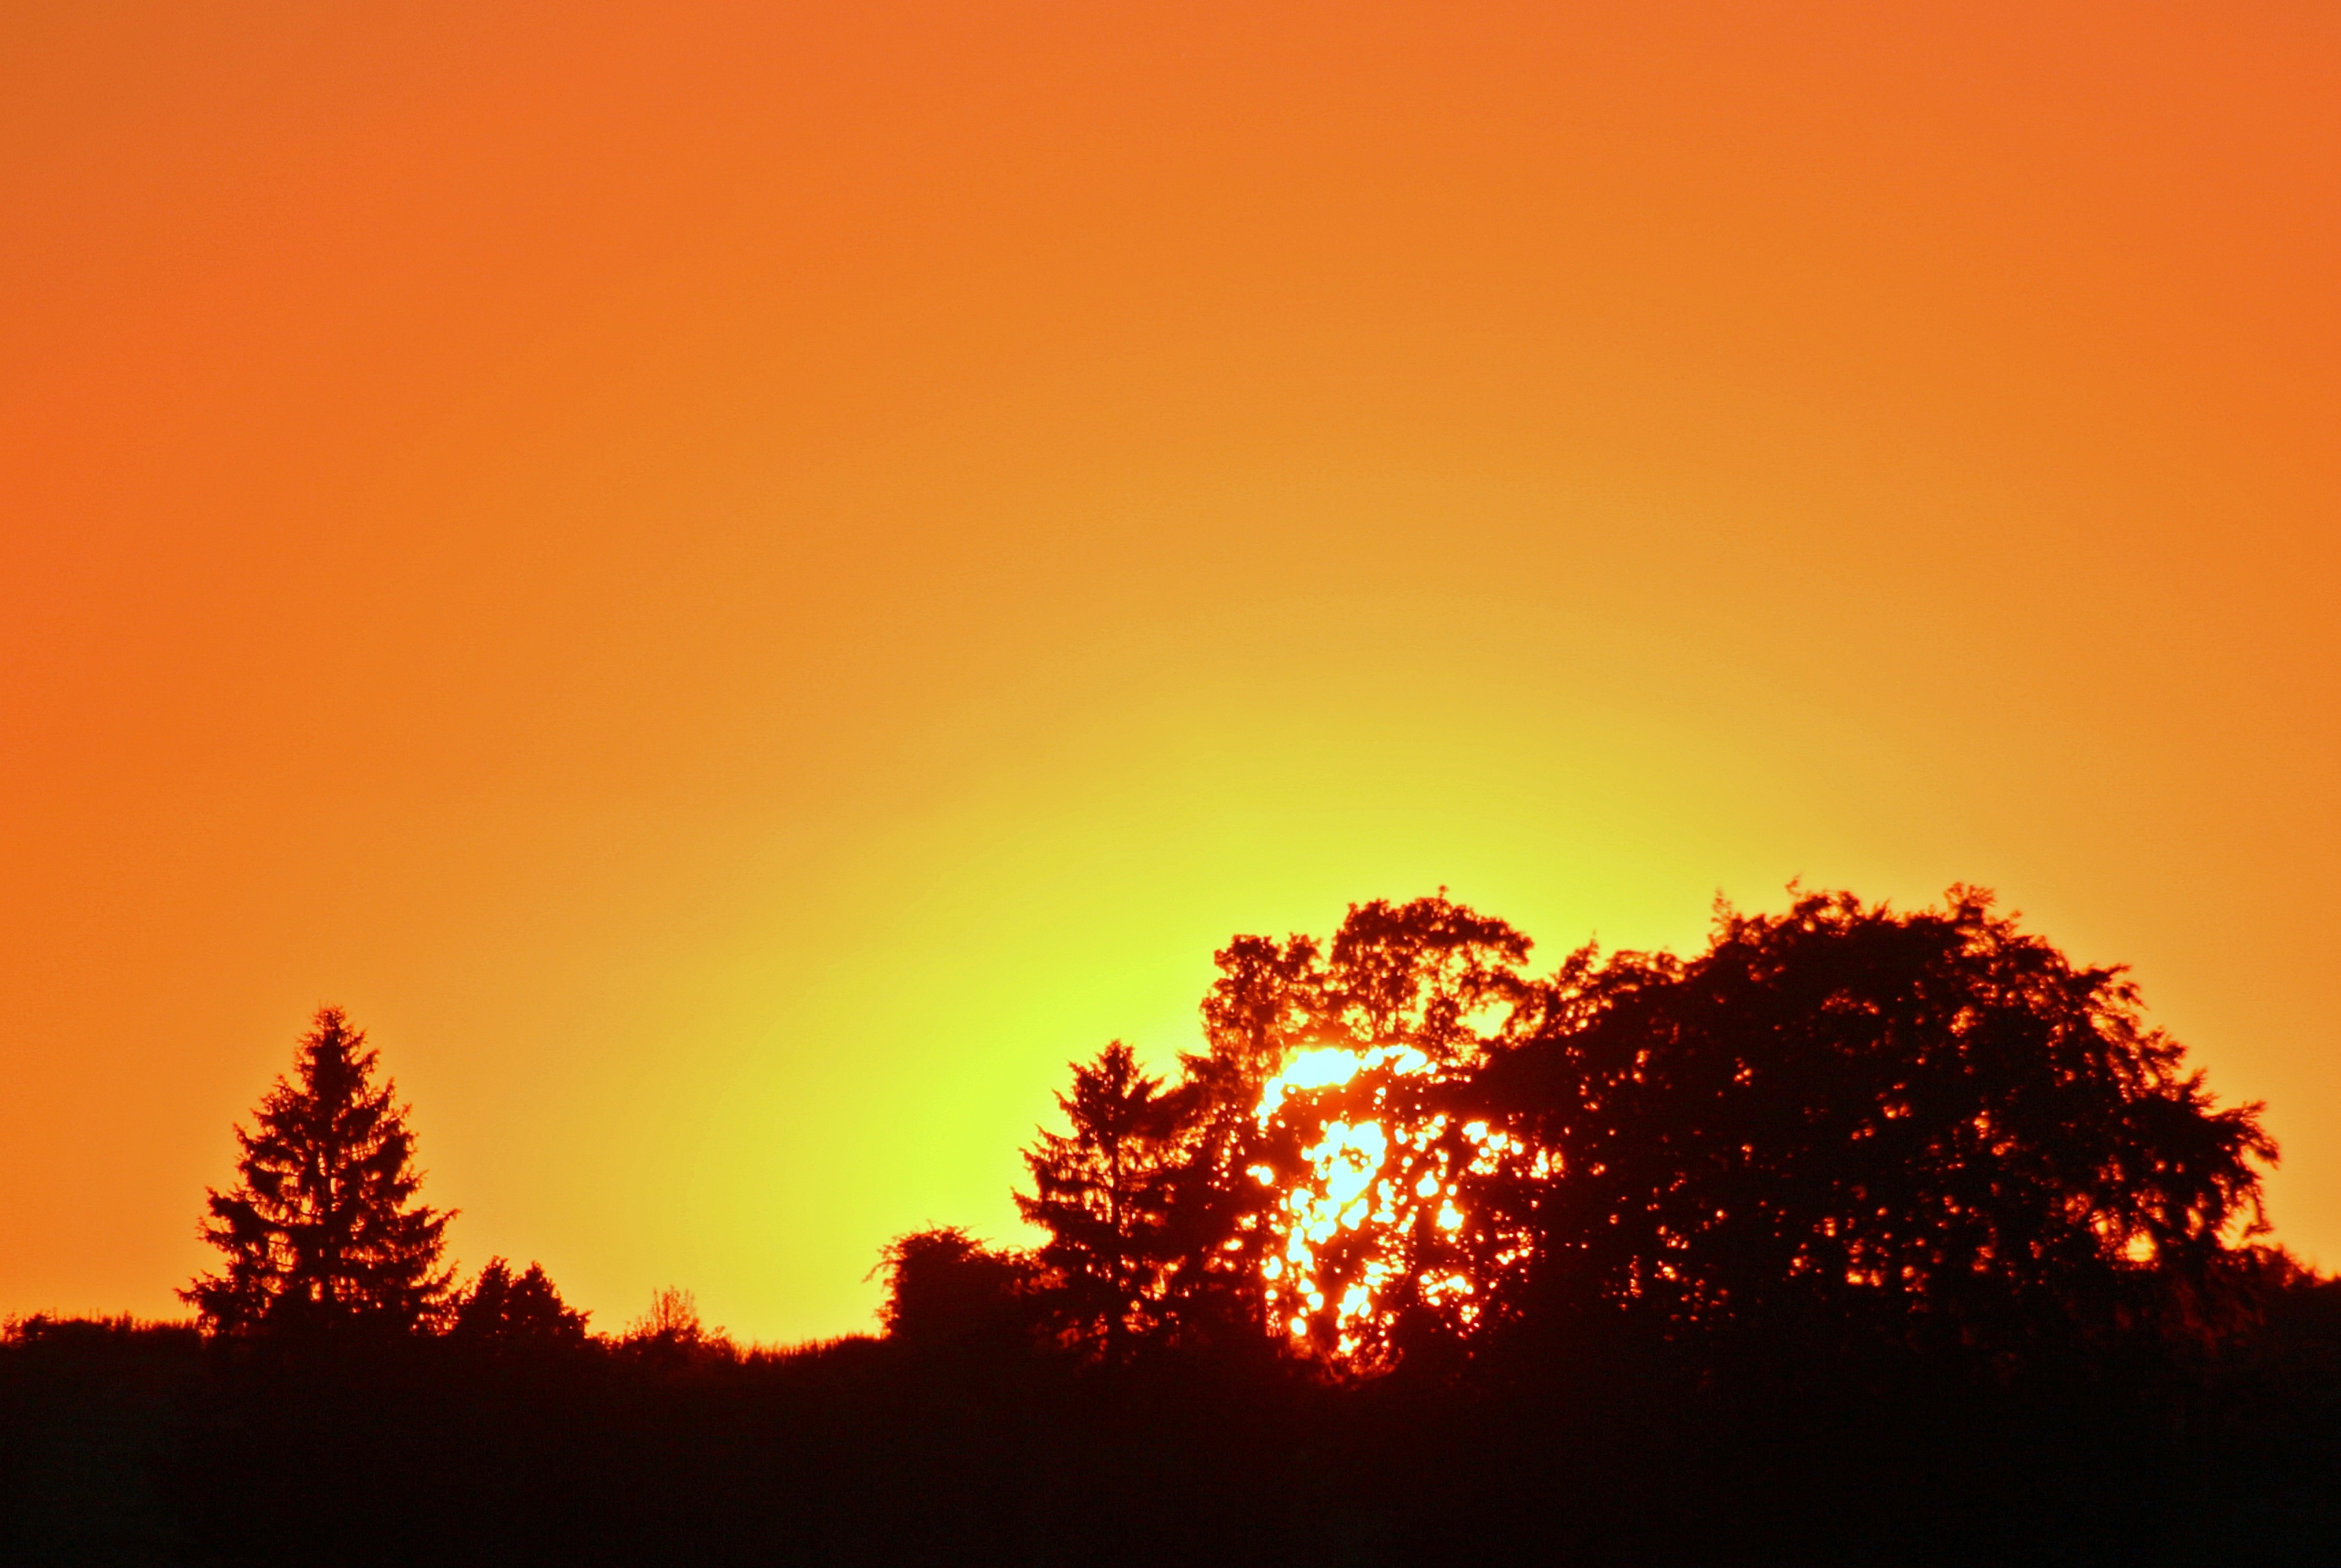
landscape, tree, nature, horizon, cloud, sky, sun, sunrise, sunset, sunlight, morning, dawn, dusk, evening, romantic, trees, mood, abendstimmung, afterglow, evening sky, setting sun, partly cloudy, hidden sun behind a tree, atmospheric phenomenon, red sky at morning